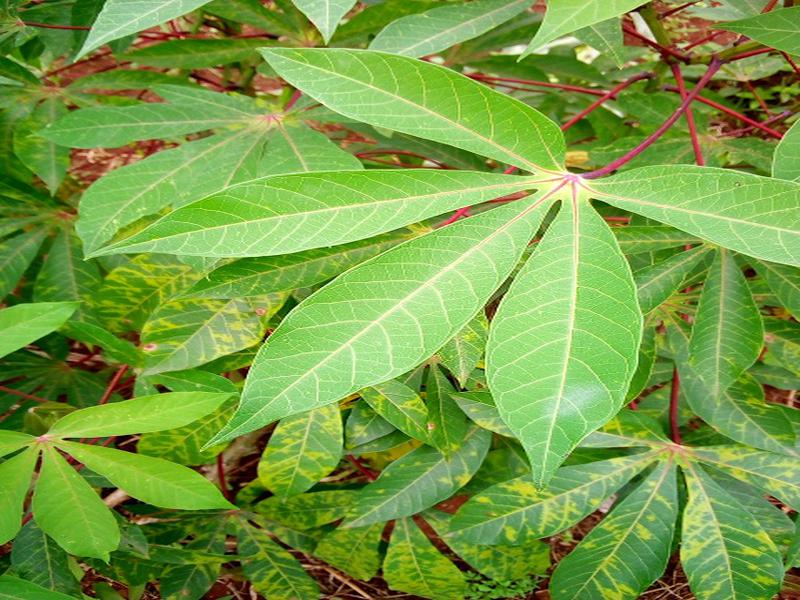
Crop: cassava
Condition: brown_streak_disease